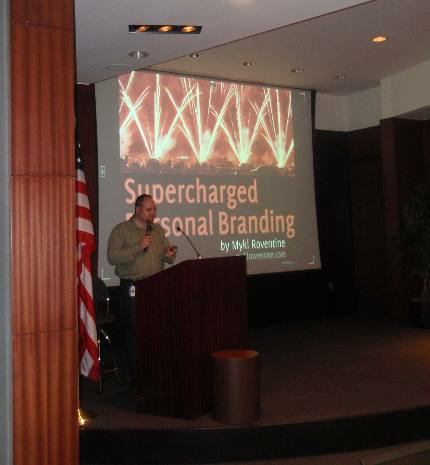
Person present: Yes